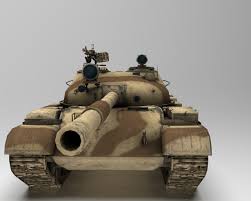
Label: Tank